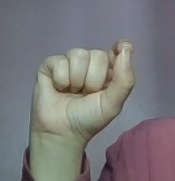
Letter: fa